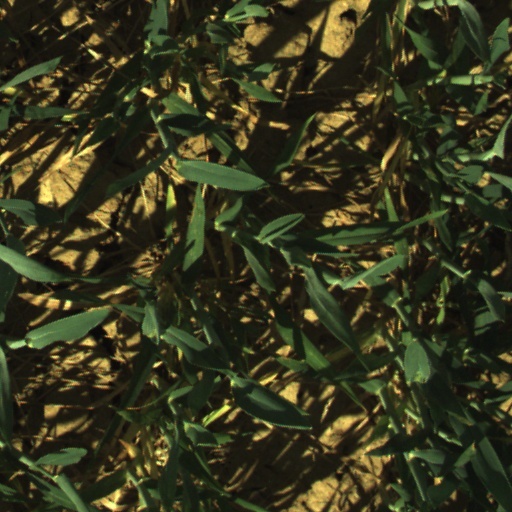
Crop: wheat